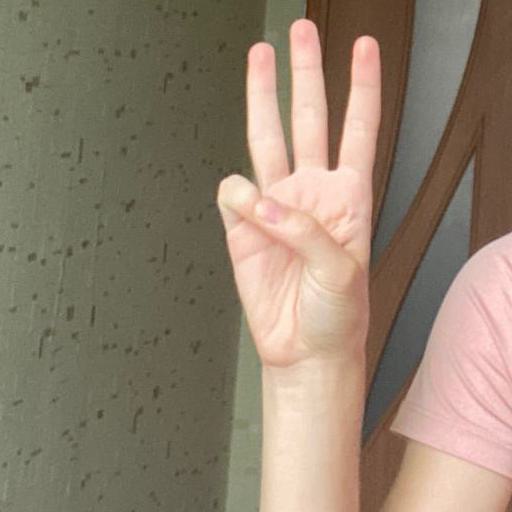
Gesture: three